Sir Richard Wallace, 1st Baronet

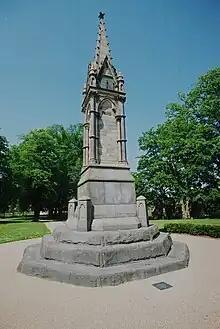
The "Wallace Memorial", Castle Park, Lisburn, erected in 1892

His vast estate in Lisburn, Northern Ireland, extending to over , produced an annual income of £50,000 (£7 million in 2022). The area was the centre of the flax and linen industry. When Wallace visited it for the first time after his inheritance, accompanied by his wife and son, he was greeted by a crowd of 20,000 people and was welcomed in an elaborate series of ceremonies by the chief citizens. Even though at that time Lisburn had ceased to be the pocket borough it had been under the Hertford family before the Reform Act of 1832, beginning in 1873 Wallace was returned unopposed three times to Westminster as a Conservative Member of Parliament. During his eleven years in the House of Commons, Hansard records but one significant intervention: Wallace spoke in support of an amendment to the Land Law (Ireland) Bill of 1881 defending, in the sale of tenancies, the pre-emptive rights of the landlord.